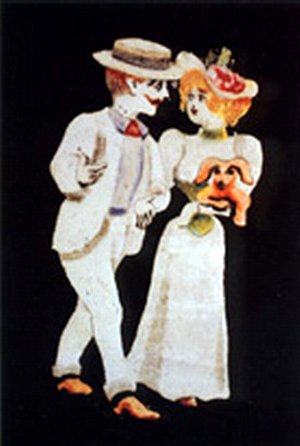
Charles-Émile Reynaud, né le 8 décembre 1844 à Montreuil dans le département de la Seine, actuellement dans la Seine-Saint-Denis, et mort le 9 janvier 1918 à Ivry-sur-Seine dans le département de la Seine, actuellement dans le Val-de-Marne, est un photographe, professeur de sciences, inventeur et réalisateur français. Il est l'un des inventeurs du cinéma, le dessin animé et l'animation sans caméra faisant partie du cinéma.
Autour d'une cabine est l'un des premiers dessins animés du cinéma, réalisé par Émile Reynaud, sorti en 1894.